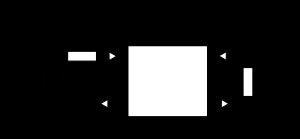
En électrocinétique, un quadripôle est un élément de modèle d'un circuit électrique dans lequel on le considère comme un bloc avec deux connections d'entrée et deux de sortie. On étudie le transfert des grandeurs électriques, tension et courant, entre ces deux dipôles caractérisés par une impédance, en fonction du temps.